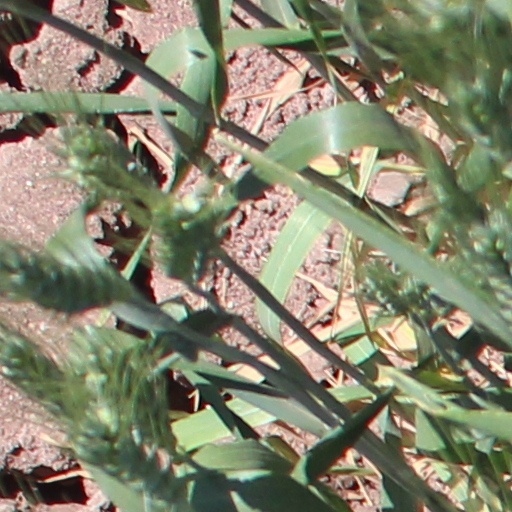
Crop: wheat